Nicolas Prévost

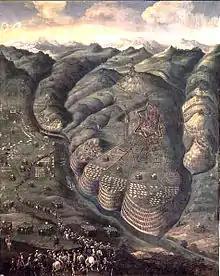
"Siege of Privas", by Nicolas Prévost, 1640. Château de Richelieu.

Nicolas Prévost (1604–1670) was a French painter at the court of Louis XIII and Richelieu. In 1640, Richelieu commissioned him to paint the Siege of Privas, based on the engraving by Abraham Bosse, as well as several more of his personal achievements. The painting is now located at the Château de Richelieu. He was a pupil of Simon Vouet.